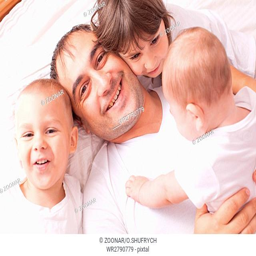
portrait of a father with children on the bed